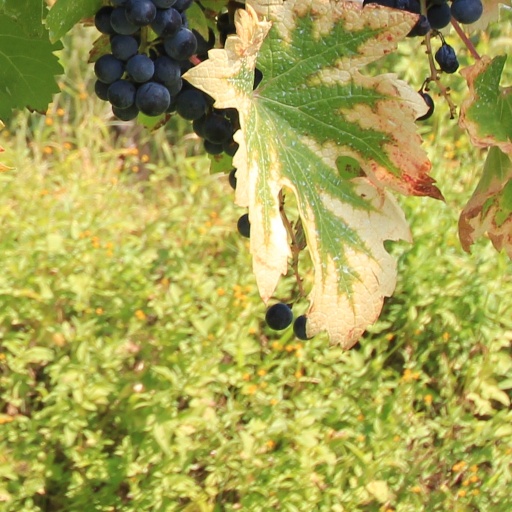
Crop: grape